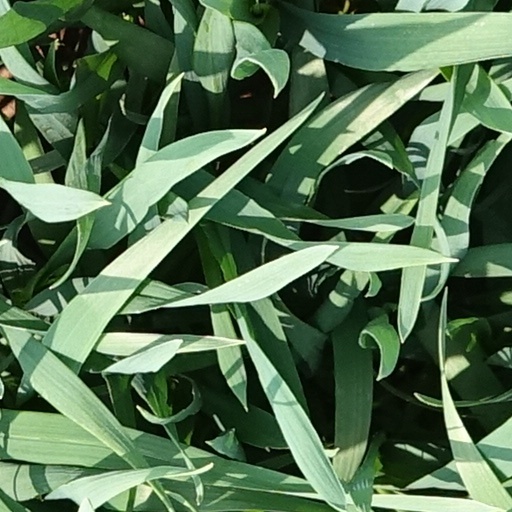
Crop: wheat